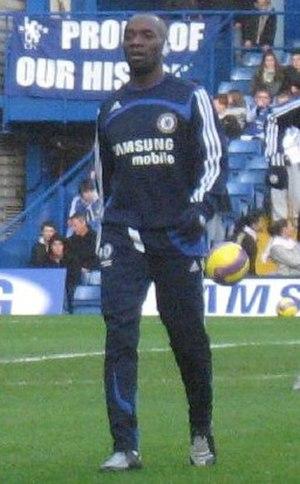
Claude Makélélé est né le 18 février 1973 à Kinshasa, est un footballeur international français reconverti en entraîneur.